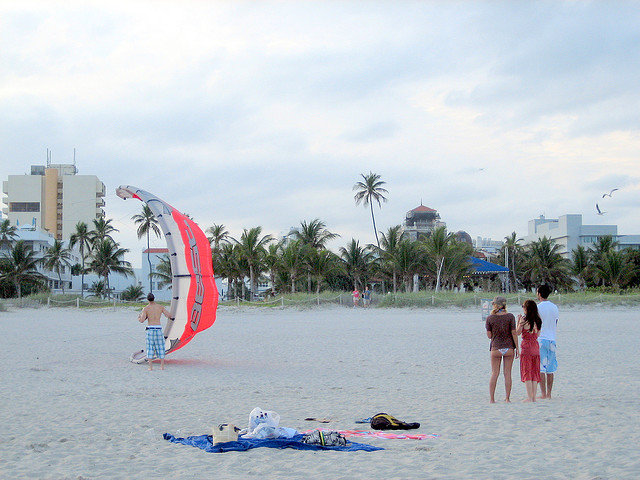
user: Given an image and a question. Answer the question in a short answer. Question: What is the sail made out of? Short Answer:
assistant: nylon